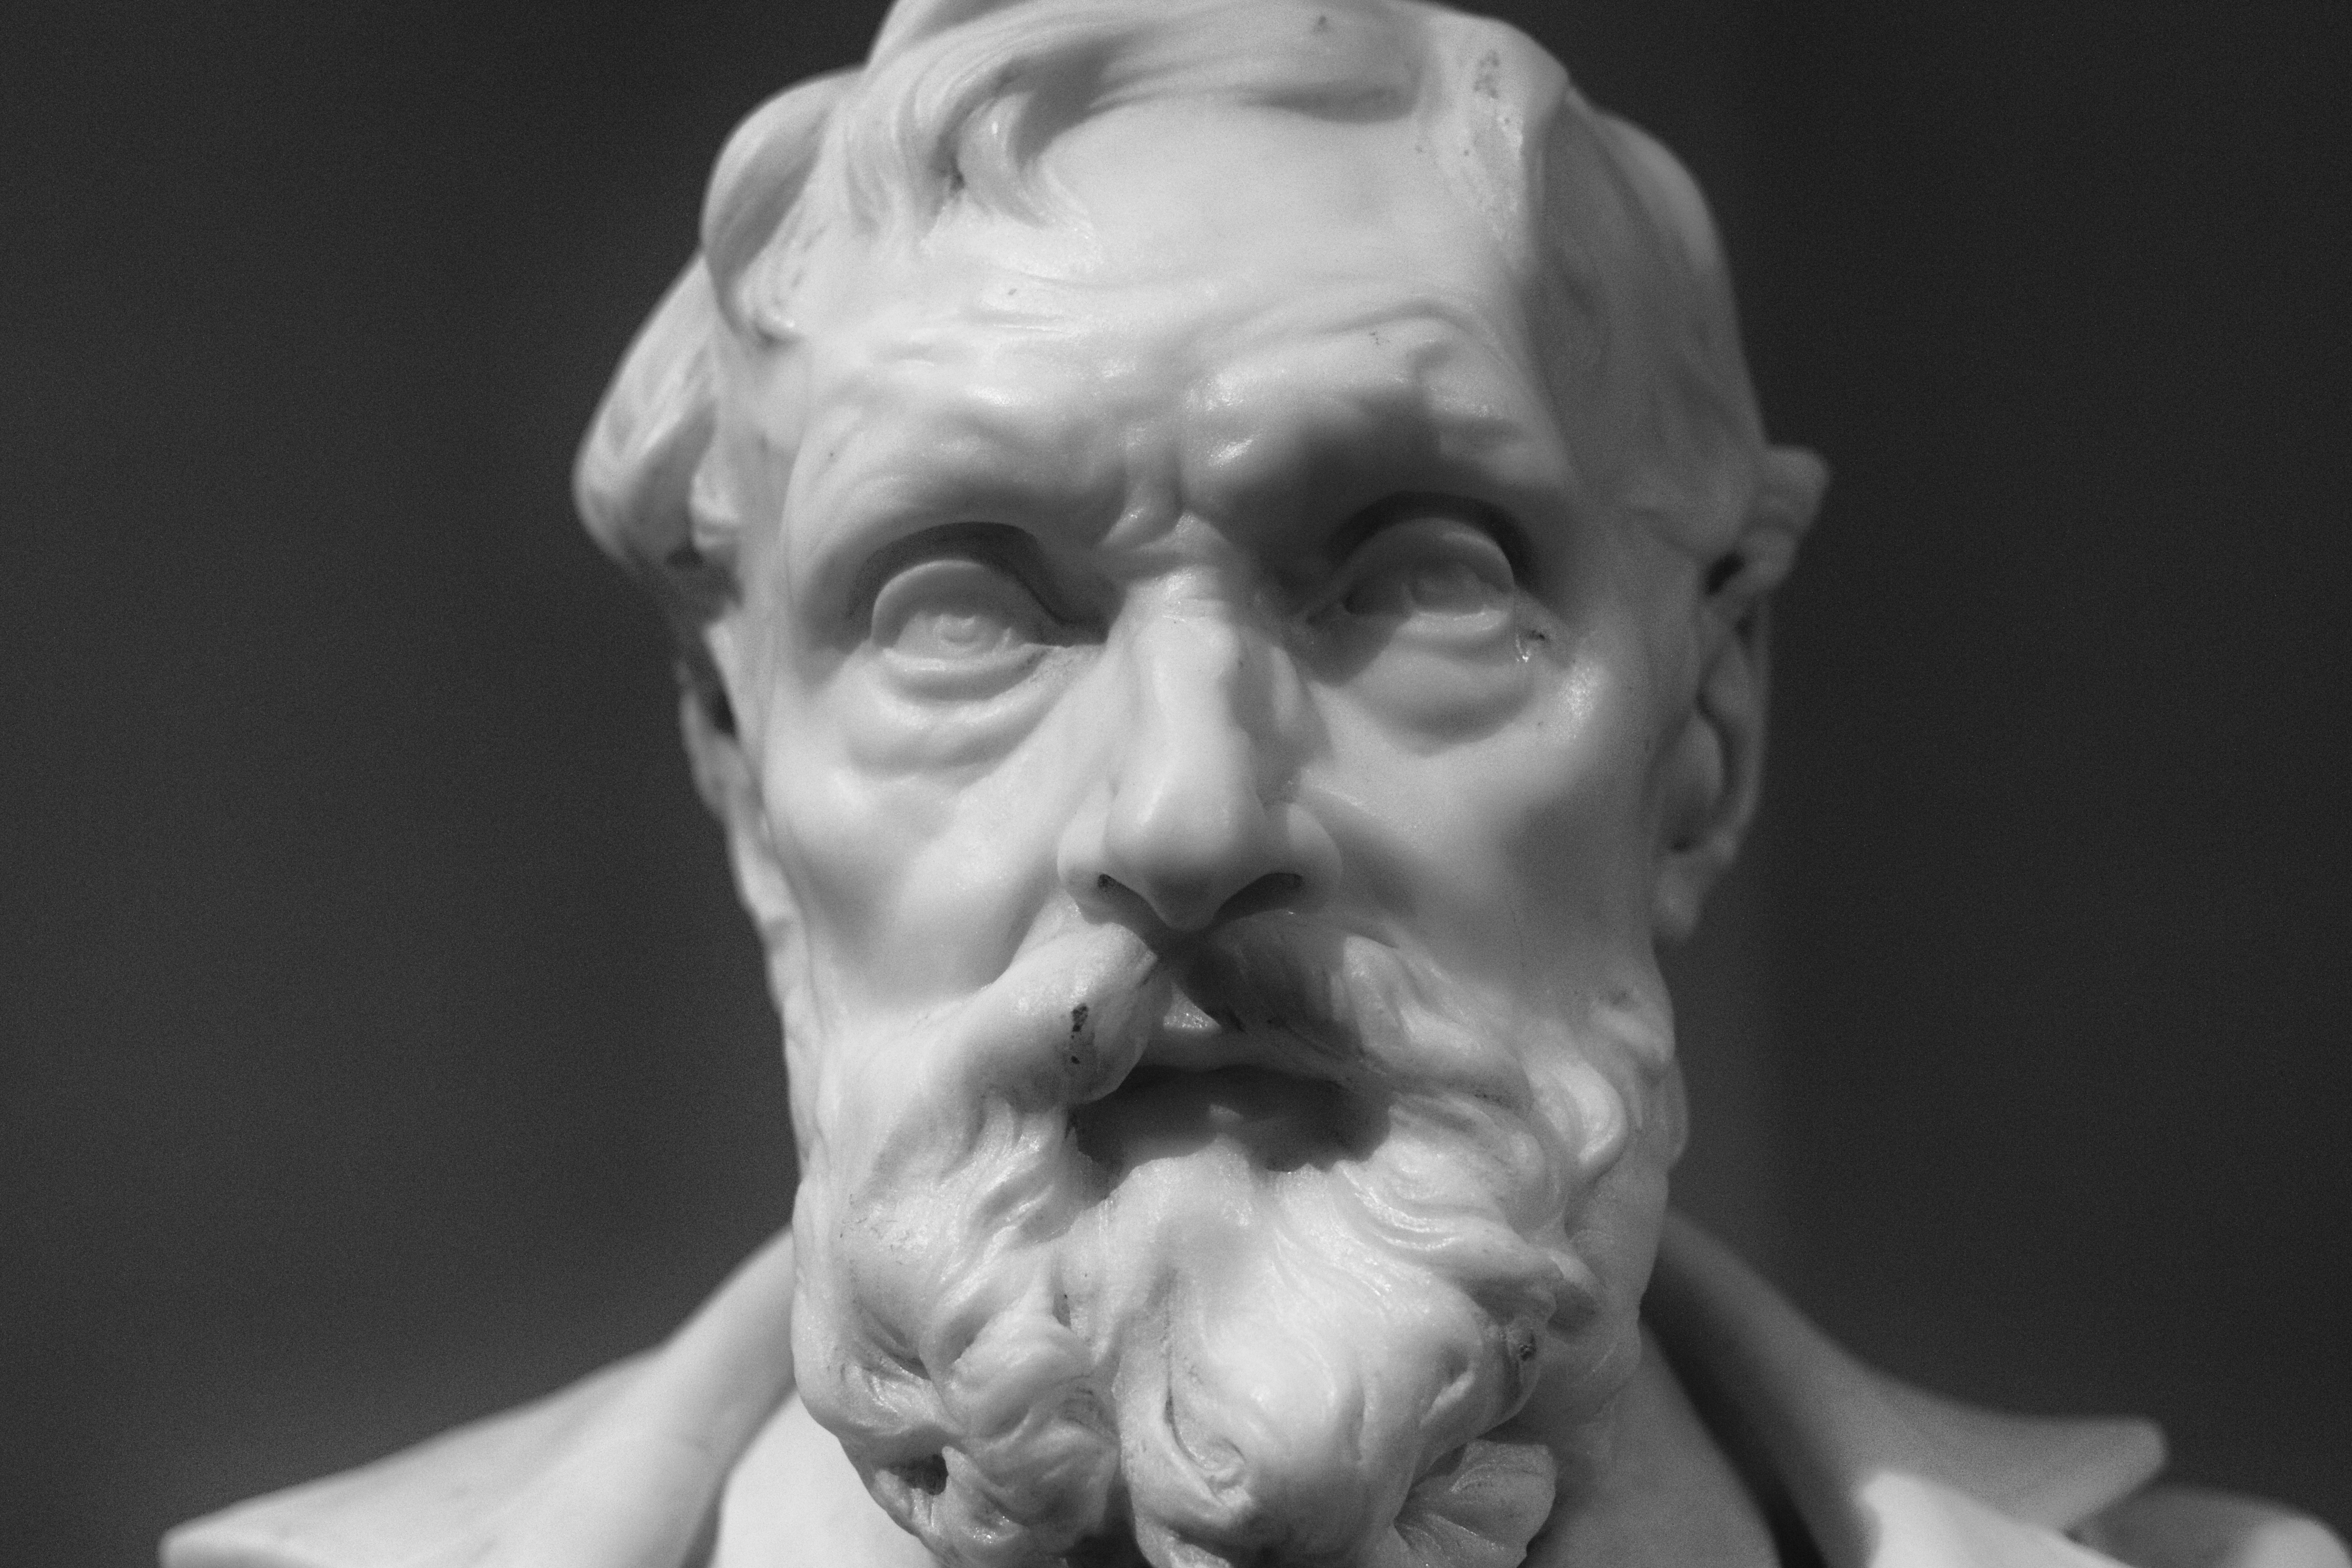
man, black and white, white, monument, statue, portrait, monochrome, face, sculpture, art, head, monochrome photography, facial hair, classical sculpture